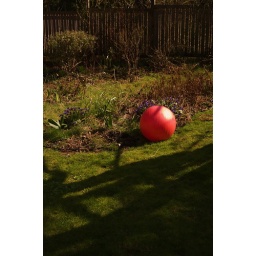
red ball in green yard